Typhoon Mindulle (2021)

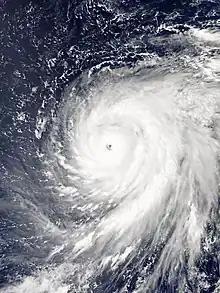
Typhoon Mindulle near peak intensity on September 26

Typhoon Mindulle was a long-lived and strong typhoon that lasted out the sea in late September 2021. As the seventeenth named storm, and the sixth typhoon of the 2021 Pacific typhoon season, Mindulle originated from a area of low pressure southeast of Guam. It quickly organized until attaining the name "Mindulle". Mindulle eventually became a Category 1 typhoon on September 25 in 3:00 UTC. Wind shear slowed its rapid intensification, but it still managed to intensify. Mindulle eventually reached Category 5 typhoon the next day, as the storm had a large eye in its center. Wind shear weakened the storm, but reintensified. On October 2, JMA issued its last advisory as it becomes extratropical as it continues moving northeast.